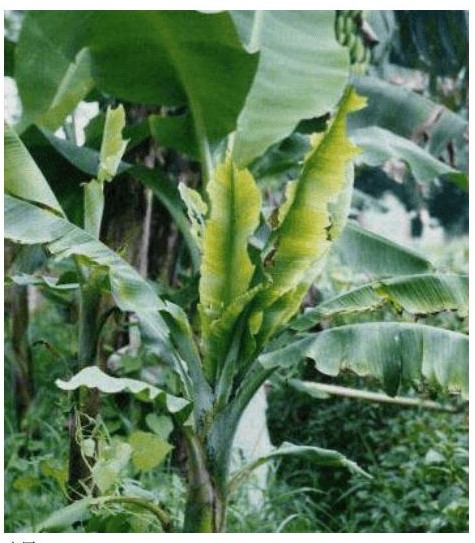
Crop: unknown
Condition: banana_banana_bunchy_top